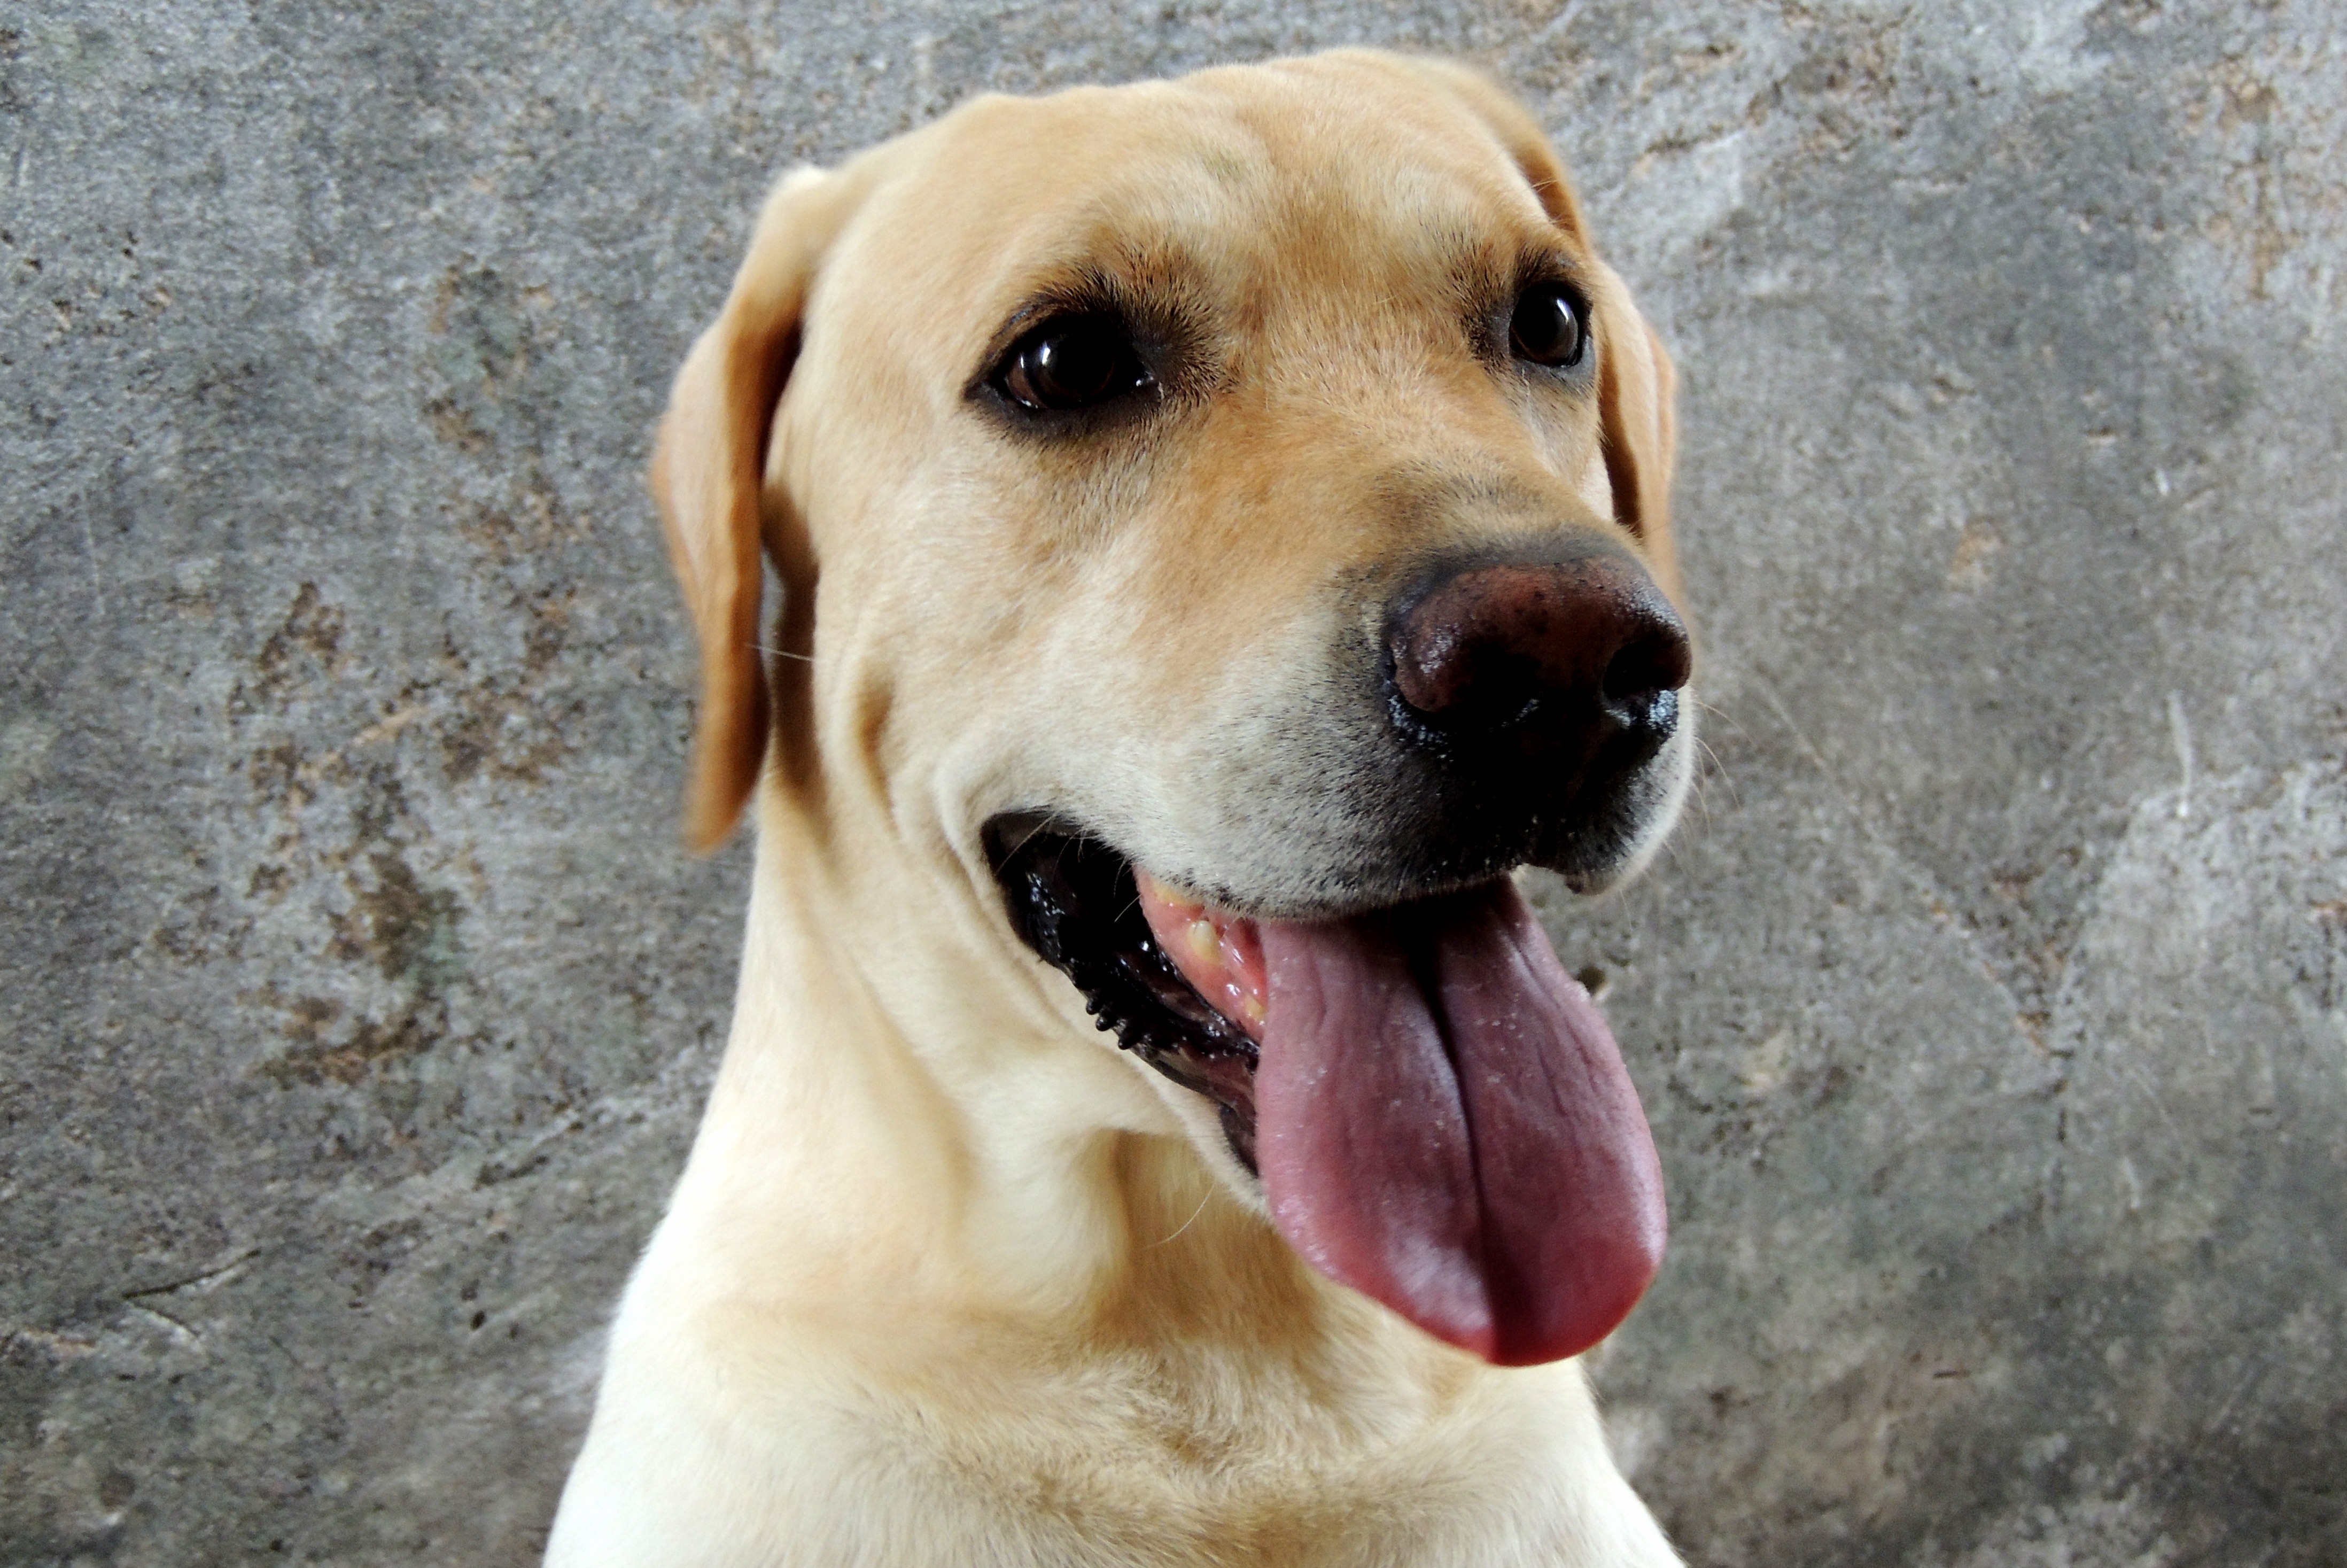
puppy, dog, canine, pet, mammal, nose, animals, vertebrate, labrador retriever, adorable, labrador, dog breed, domestic animals, retriever, street dog, dog like mammal, broholmer